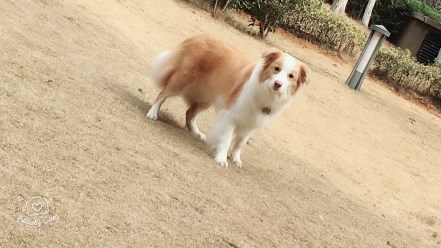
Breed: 2594-n000109-Border_collie